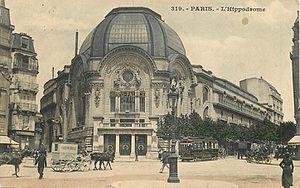
L'Hippodrome de Montmartre.
L'hippodrome de Montmartre est un bâtiment construit à Paris, entre la Place de Clichy et le cimetière de Montmartre, pour l'exposition universelle de 1900 et afin de prendre la suite de l'hippodrome du Champ-de-Mars. Qui avait succédé en 1894 à l'hippodrome au pont de l'Alma, vaste salle de spectacles qui avait été fermée en 1892.